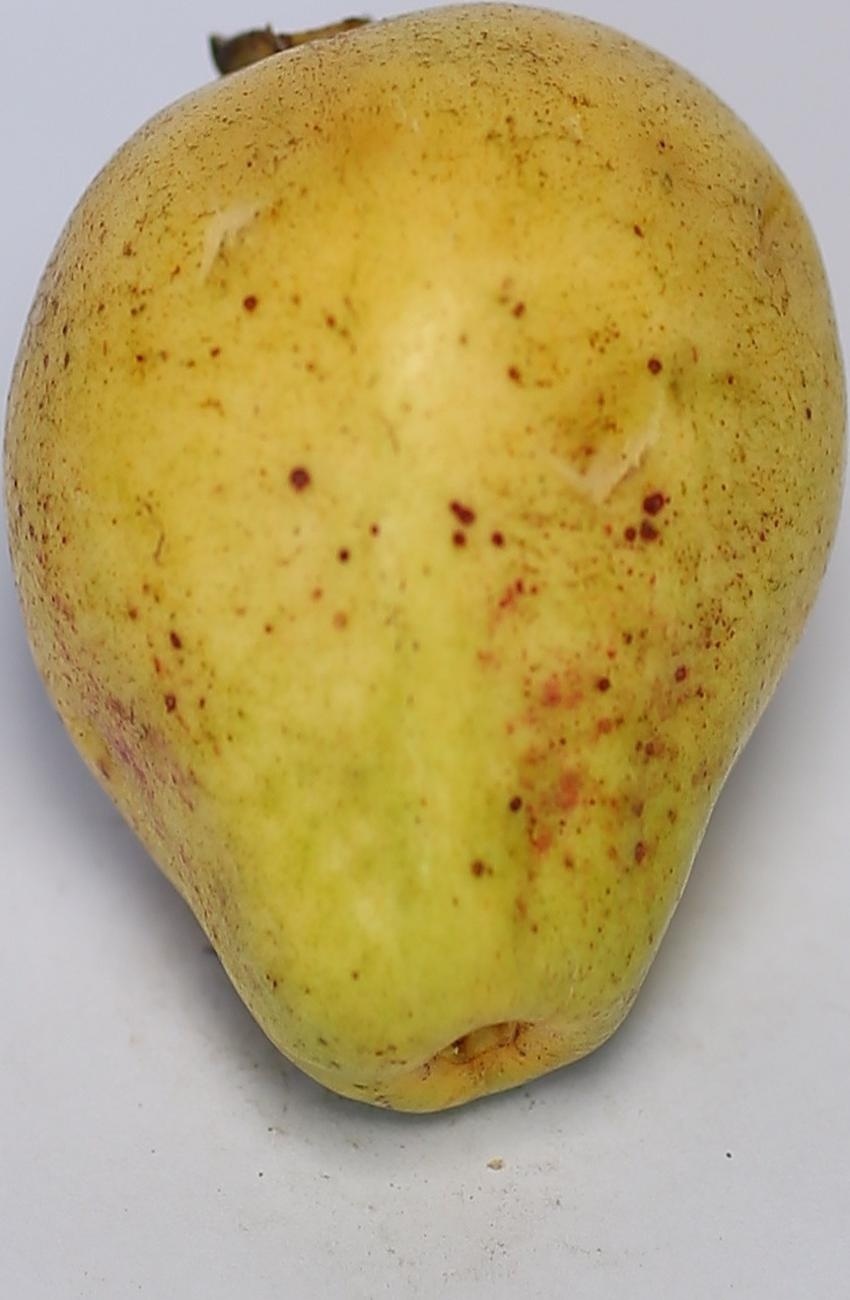
Maturity: ripe
Variety: riyali